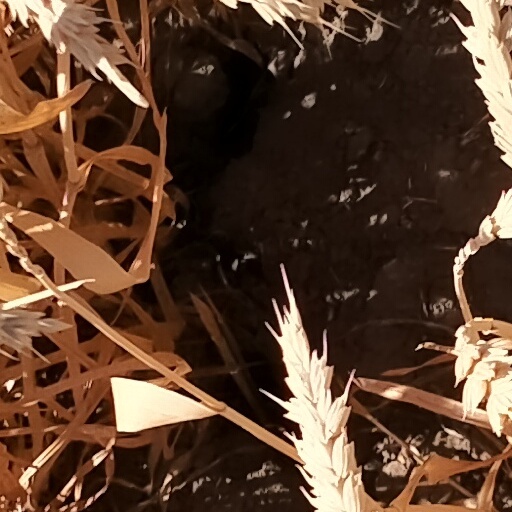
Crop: wheat